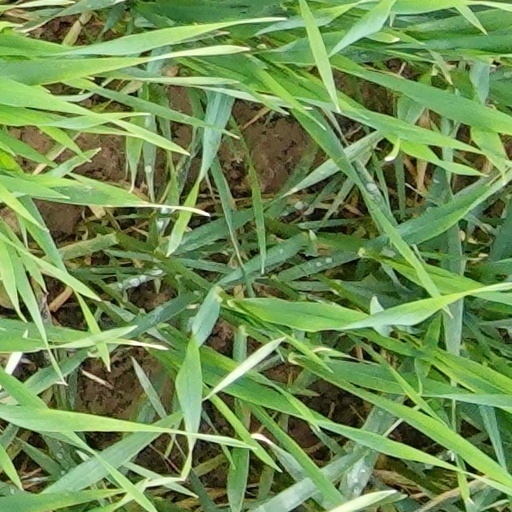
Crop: wheat